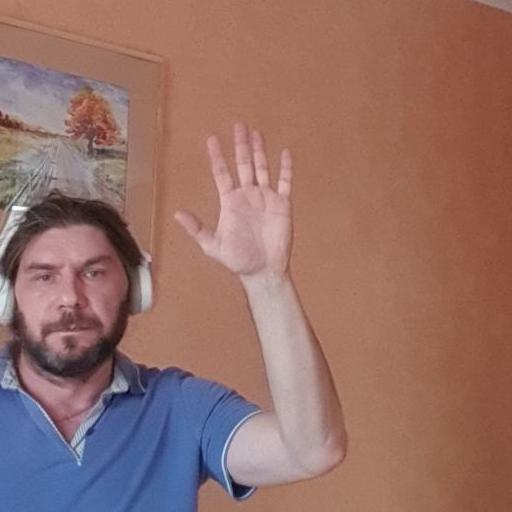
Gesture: palm